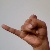
The image shows a hand gesture representing the letter 'J' in Indian Sign Language.